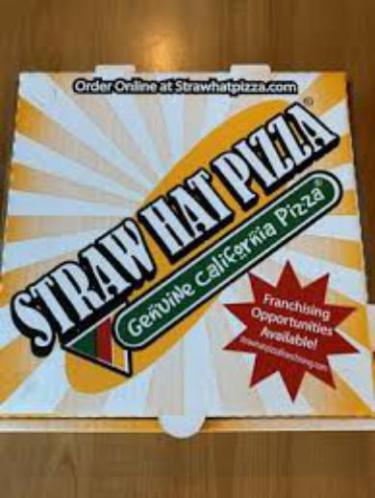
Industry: Food